Shadow of the Ninja

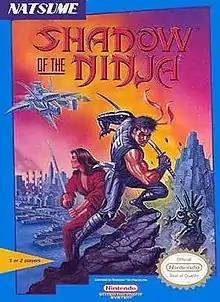
North American packaging artwork

Shadow of the Ninja, originally released in Japan as and later released in Europe and Australia as Blue Shadow, is a 1990 hack and slash platform game developed and published by Natsume for the Nintendo Entertainment System. The game revolves around a pair of ninja sent to assassinate a dictator in a futuristic version of New York City. A port was planned for the Game Boy, but was released in a rebranded form as "Ninja Gaiden Shadow". A remake, "Shadow of the Ninja: Reborn", was released in 2024.